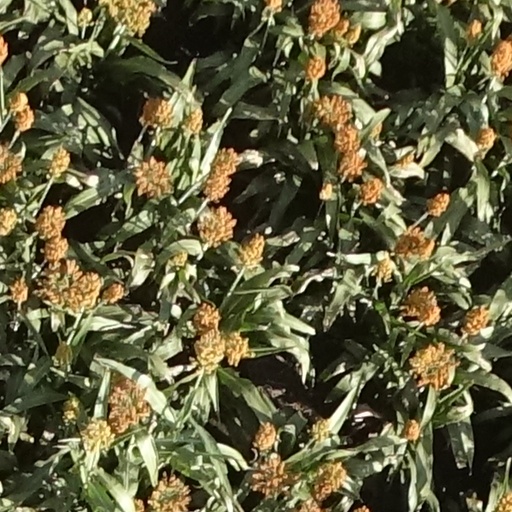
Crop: sorghum